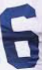
Number: 6